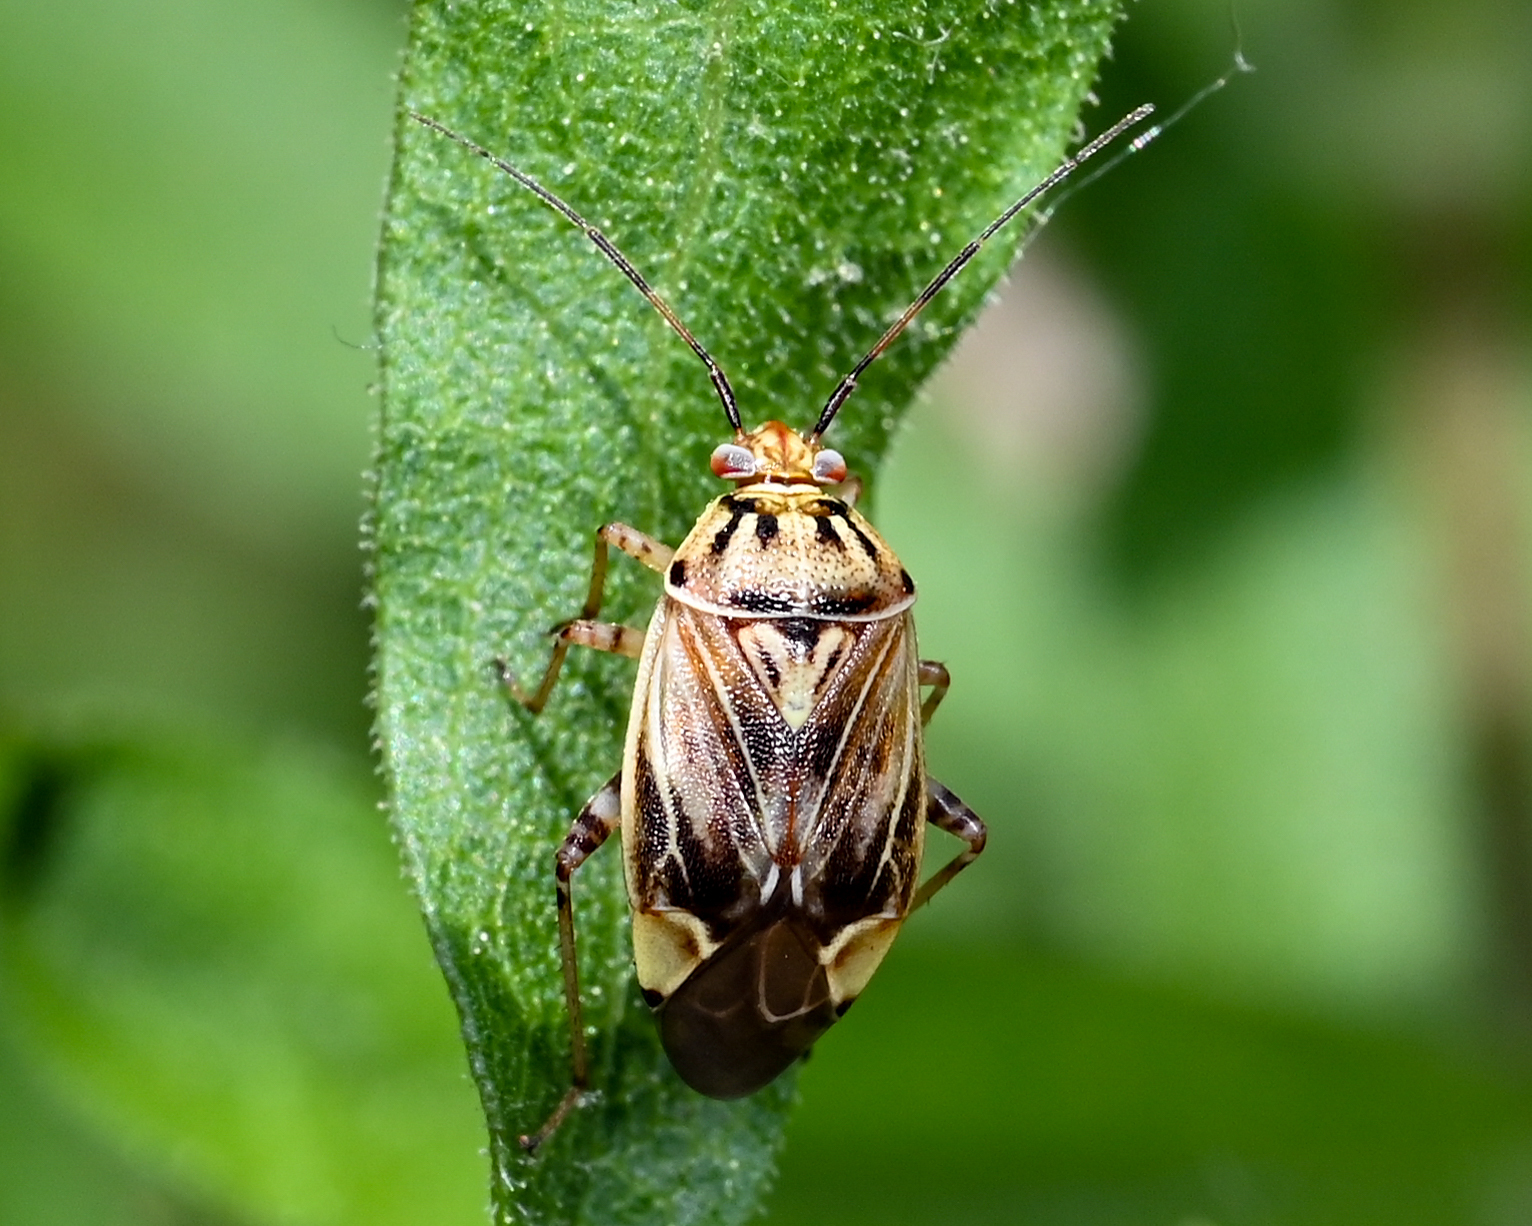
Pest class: lygus_bug